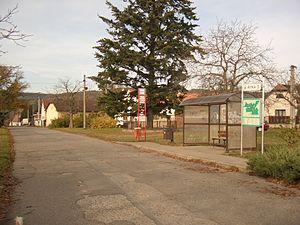
Řitka est une commune du district de Prague-Ouest, dans la région de Bohême-Centrale, en République tchèque. Sa population s'élevait à 1 288 habitants en 2020.